Softball

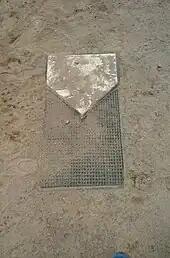

In most versions of slow pitch (including 16-inch) the pitch is lobbed so that the ball rises above the batter's head and lands on a small rectangular area on the ground behind the plate called "the well". Umpires will make calls based on where the ball lands behind the plate; a pitch landing in the well is a strike. These restrictions make it much easier to put the ball into play and extremely difficult to use pitching as a defensive strategy, as the physics of projectile motion limit how fast a ball can be thrown under such conditions and still be called a strike. In other varieties of slow pitch (sometimes known as "modified"), the only restriction is that the windmill cannot be used; thus the pitching arm cannot be raised above the shoulder and both the wind-up and the release must be underhand, still allowing for moderate speed and control in pitching.